Bialystok University of Technology

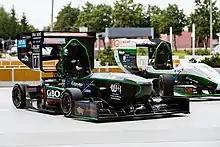
Bolid CMS 07 made by BUT students

1974 - Construction works of campus in the area of Zwierzyniecka, Wiejska, and Świerkowa Streets start.